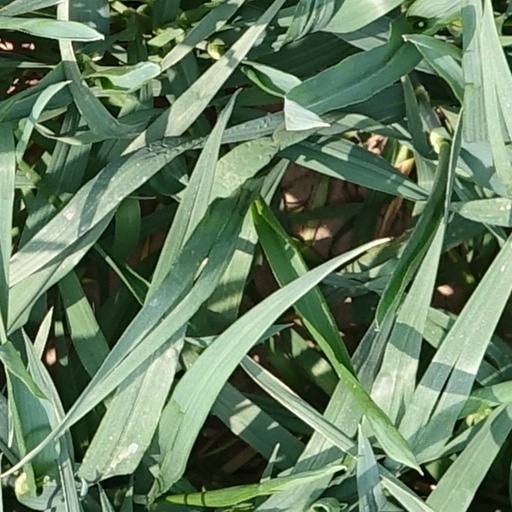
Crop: wheat